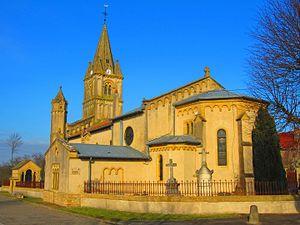
Eglise St Agnan Ogy
Saint-Agnan est une ancienne paroisse du pays messin à l’est de Metz construite autour de l’église de Saint-Agnan. Le lieu-dit est attesté dans les textes au Xᵉ siècle. Un hameau d’une trentaine d’habitations s’est construit sur les routes bordant l’église. La localité a longtemps été un écart de la commune d’Ogy. Elle fait partie depuis 2017 de la commune nouvelle d’Ogy-Montoy-Flanville.
Ogy-Montoy-Flanville est, depuis le 1ᵉʳ janvier 2017, une commune française située dans le département de la Moselle en région Grand Est. De statut commune nouvelle, elle regroupe les communes de Ogy et de Montoy-Flanville. Son chef-lieu se situe à Montoy-Flanville.
L’église de Saint-Agnan est une église catholique romaine située à Saint-Agnan sur la commune d’Ogy-Montoy-Flanville en Moselle. Elle fait partie de la communauté de paroisses Notre-Dame du Chemin de l’Amitié qui est une paroisse du diocèse de Metz.